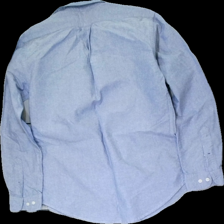
View: back
Type: Shirt
Category: Men
Brand: Not in the list
Brand text on label: j.f.k
Colors: Blue
Material: 100% cotton
Cut: Regular
Size: S
Season: All
Damage: extra hål pga lösa trådar
Damage 2: extra hål pga lösa trådar
Price range: 100-150
Recommended usage: Reuse